Vassilis Krommidas

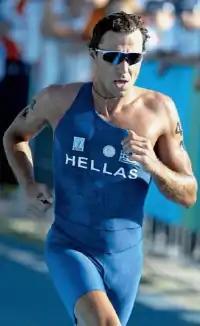
Vassilis Krommidas in Athens 2004 Olympic Games trials

Vassilis Krommidas (born July 4, 1970, in Thessaloniki) is a triathlete and coach from Greece best known for competing at the 2000 and 2004 Olympic Games.